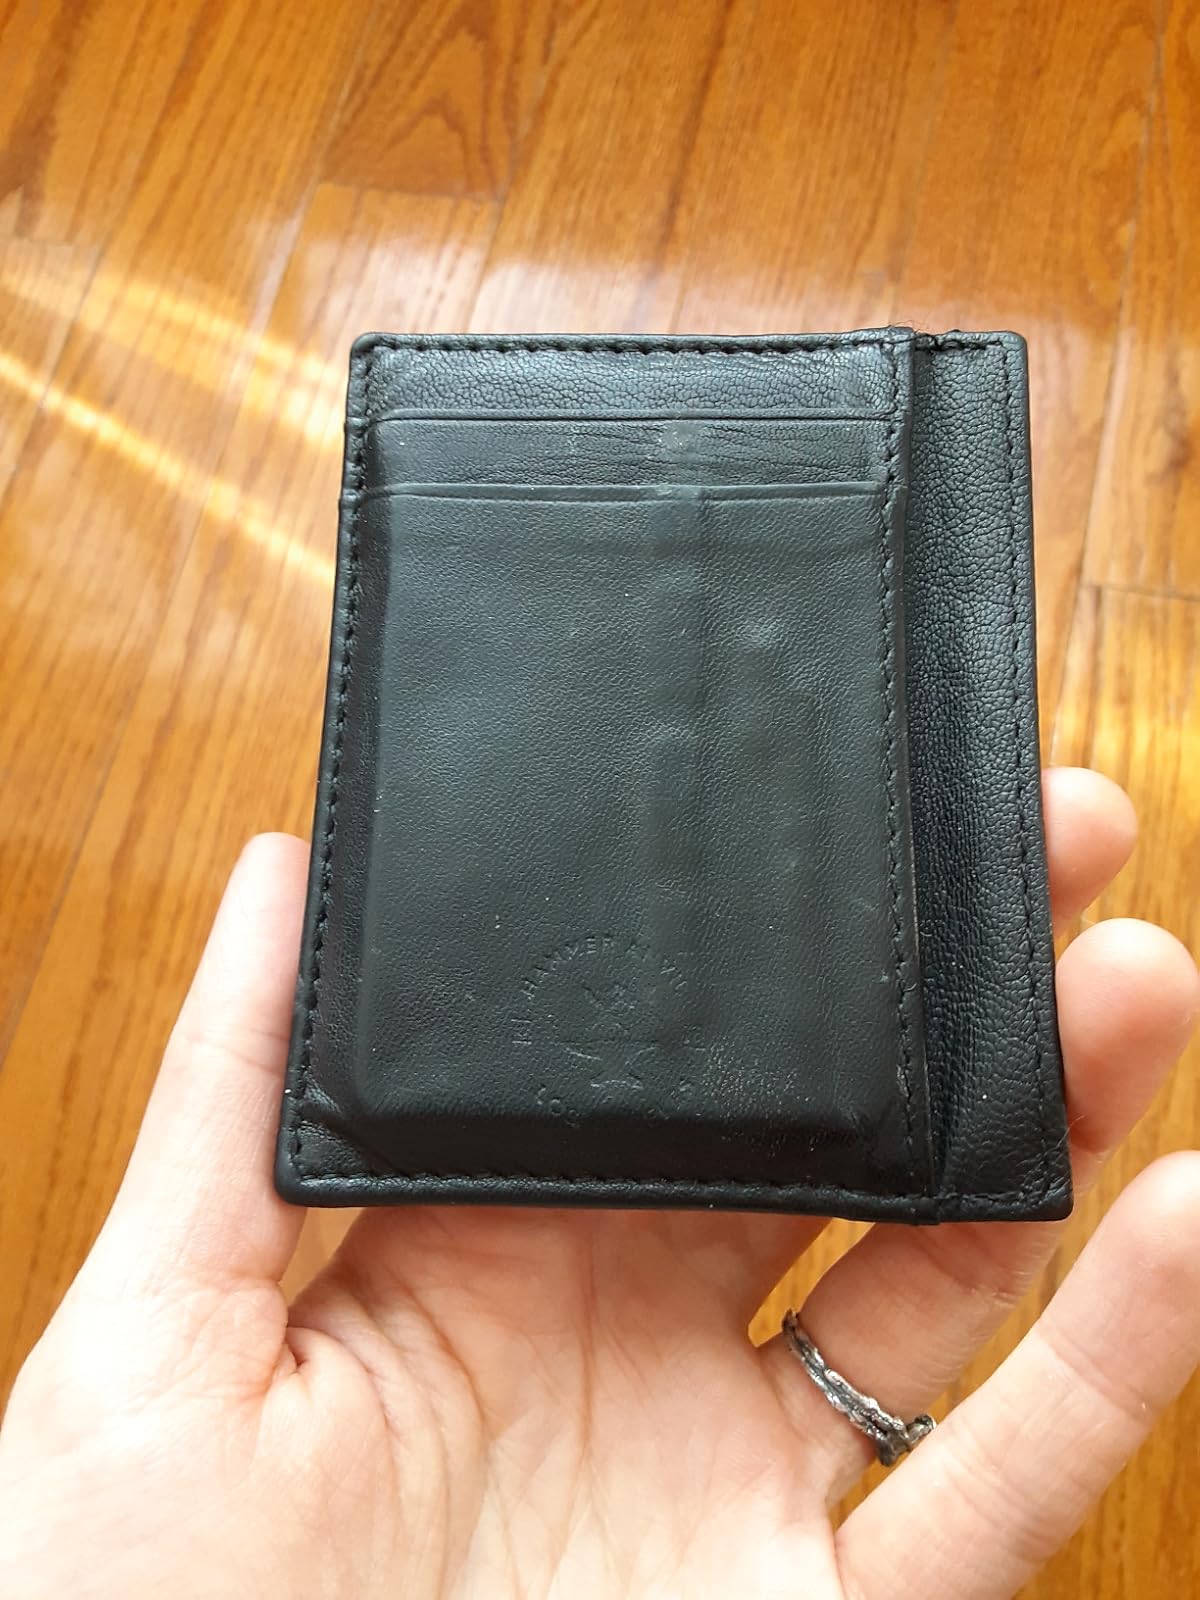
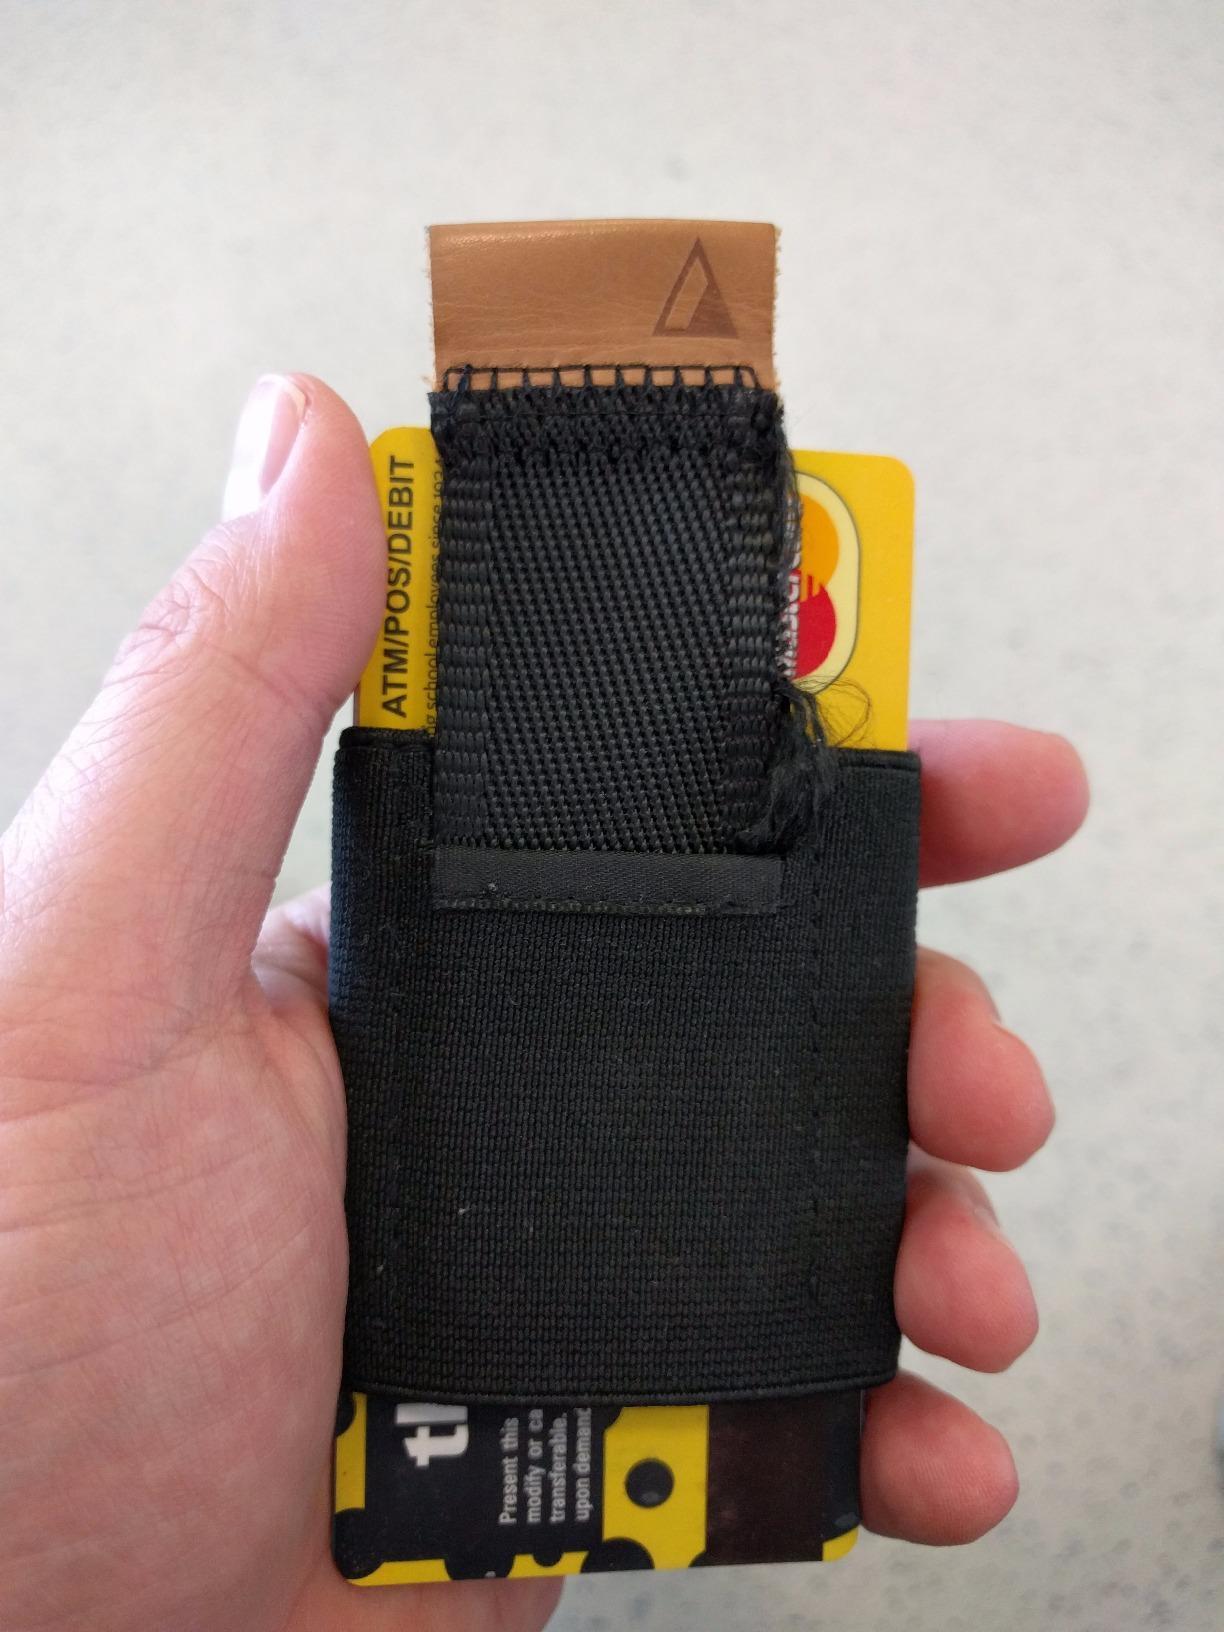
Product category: accessories_wallet
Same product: no